Eduardo Arroyo

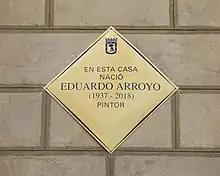
Commemorative plaque to Eduardo Arroyo in Madrid

Exhibiting since 1961, Arroyo's work has been shown in exhibitions across the globe, including the Neue Gesellschaft für Bildende Kunst, Berlin (1971); the Centre Pompidou, Paris (1982); Solomon R. Guggenheim Museum, NY (1984); Museum für Kunst und Kulturgeschichte, Dortmund, (1987); Institut Valencià d'Art Modern, Valencia (1989); Museo Nacional Centro de Arte Reina Sofía, Madrid (1998), and most recently held a solo exhibition at Fundación ENAIRE in Santander, Spain (2021–22). Arroyo's paintings are showcased at the Museo de Arte Contemporáneo in Madrid. His most renowned work, "Vestido bajando la escalera", belongs to the collection of the Institut Valencià d'Art Modern, in València.